Smoke screen

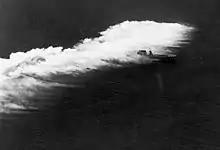
obscured by a smoke screen, 1929

The first documented use of a smoke screen was circa 2000 B.C. in the wars of ancient India, where incendiary devices and toxic fumes caused people to fall asleep.